Brus (card game)

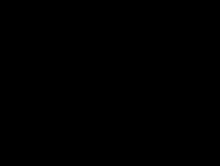
Traditional scoring system in Brus

In addition to the bonuses for chancing and smacking, the team that wins the most tricks in each deal scores a point. Two points are scored for winning the first 5 tricks i.e. winning 5–0.